Women in cooperatives

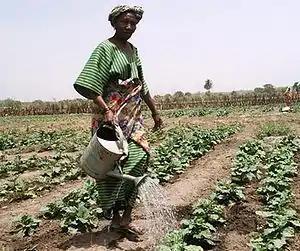
A farmer at the women's agricultural cooperative of Walikaly village in Siguiri Prefecture, Guinea

In Africa, though women account for roughly 80% of food production, they receive less than 10% of credit offered to small-scale farmers and only 7% of agricultural extension services. They own less than 1% of all land. By permitting women farmers to join as a cooperative, individuals are better able to acquire inputs, production services, and marketing for their produce. This enhances productive capacity and opens access to markets that would not be possible for an individual operating alone. Furthermore, there is “solid evidence” that membership in a cooperative enhances productivity, income, and quality of life for the person involved, as well as the greater community.